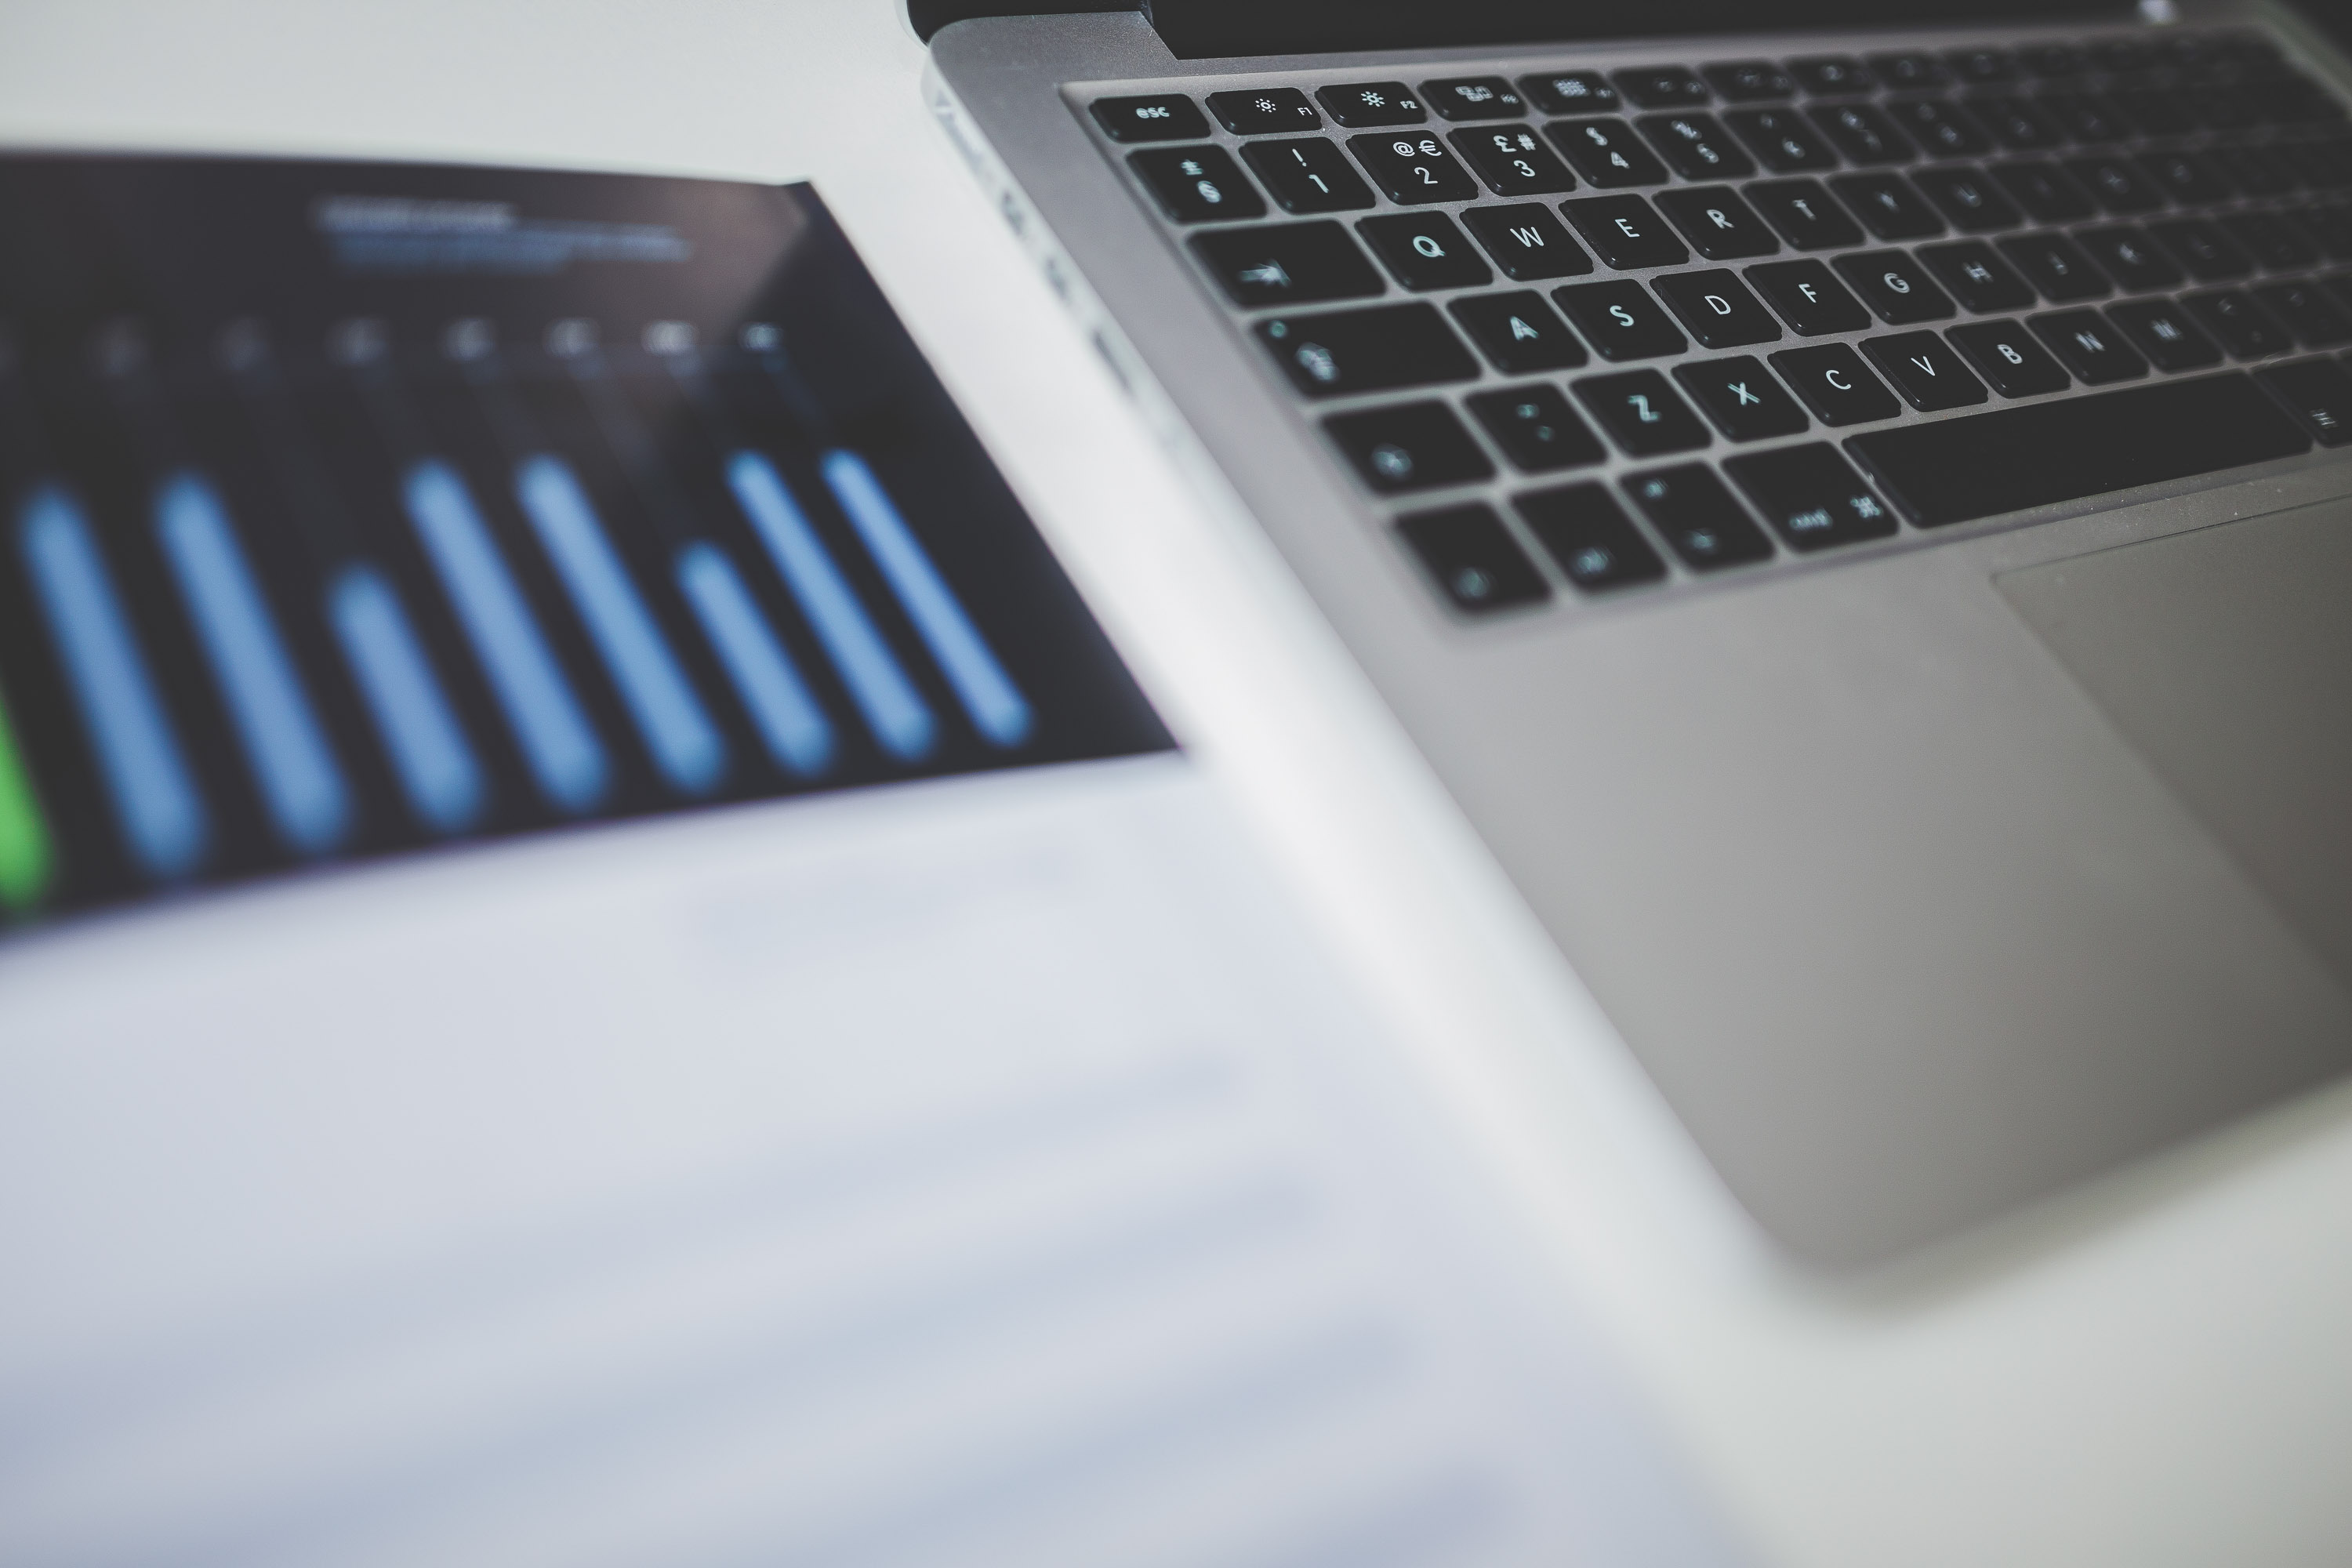
computer keyboard, technology, electronic device, laptop, electronic instrument, electronics, gadget, personal computer